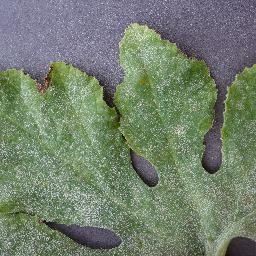
Label: Squash___Powdery_mildew